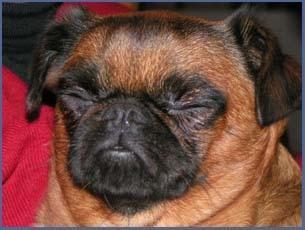
Brabancon_griffon